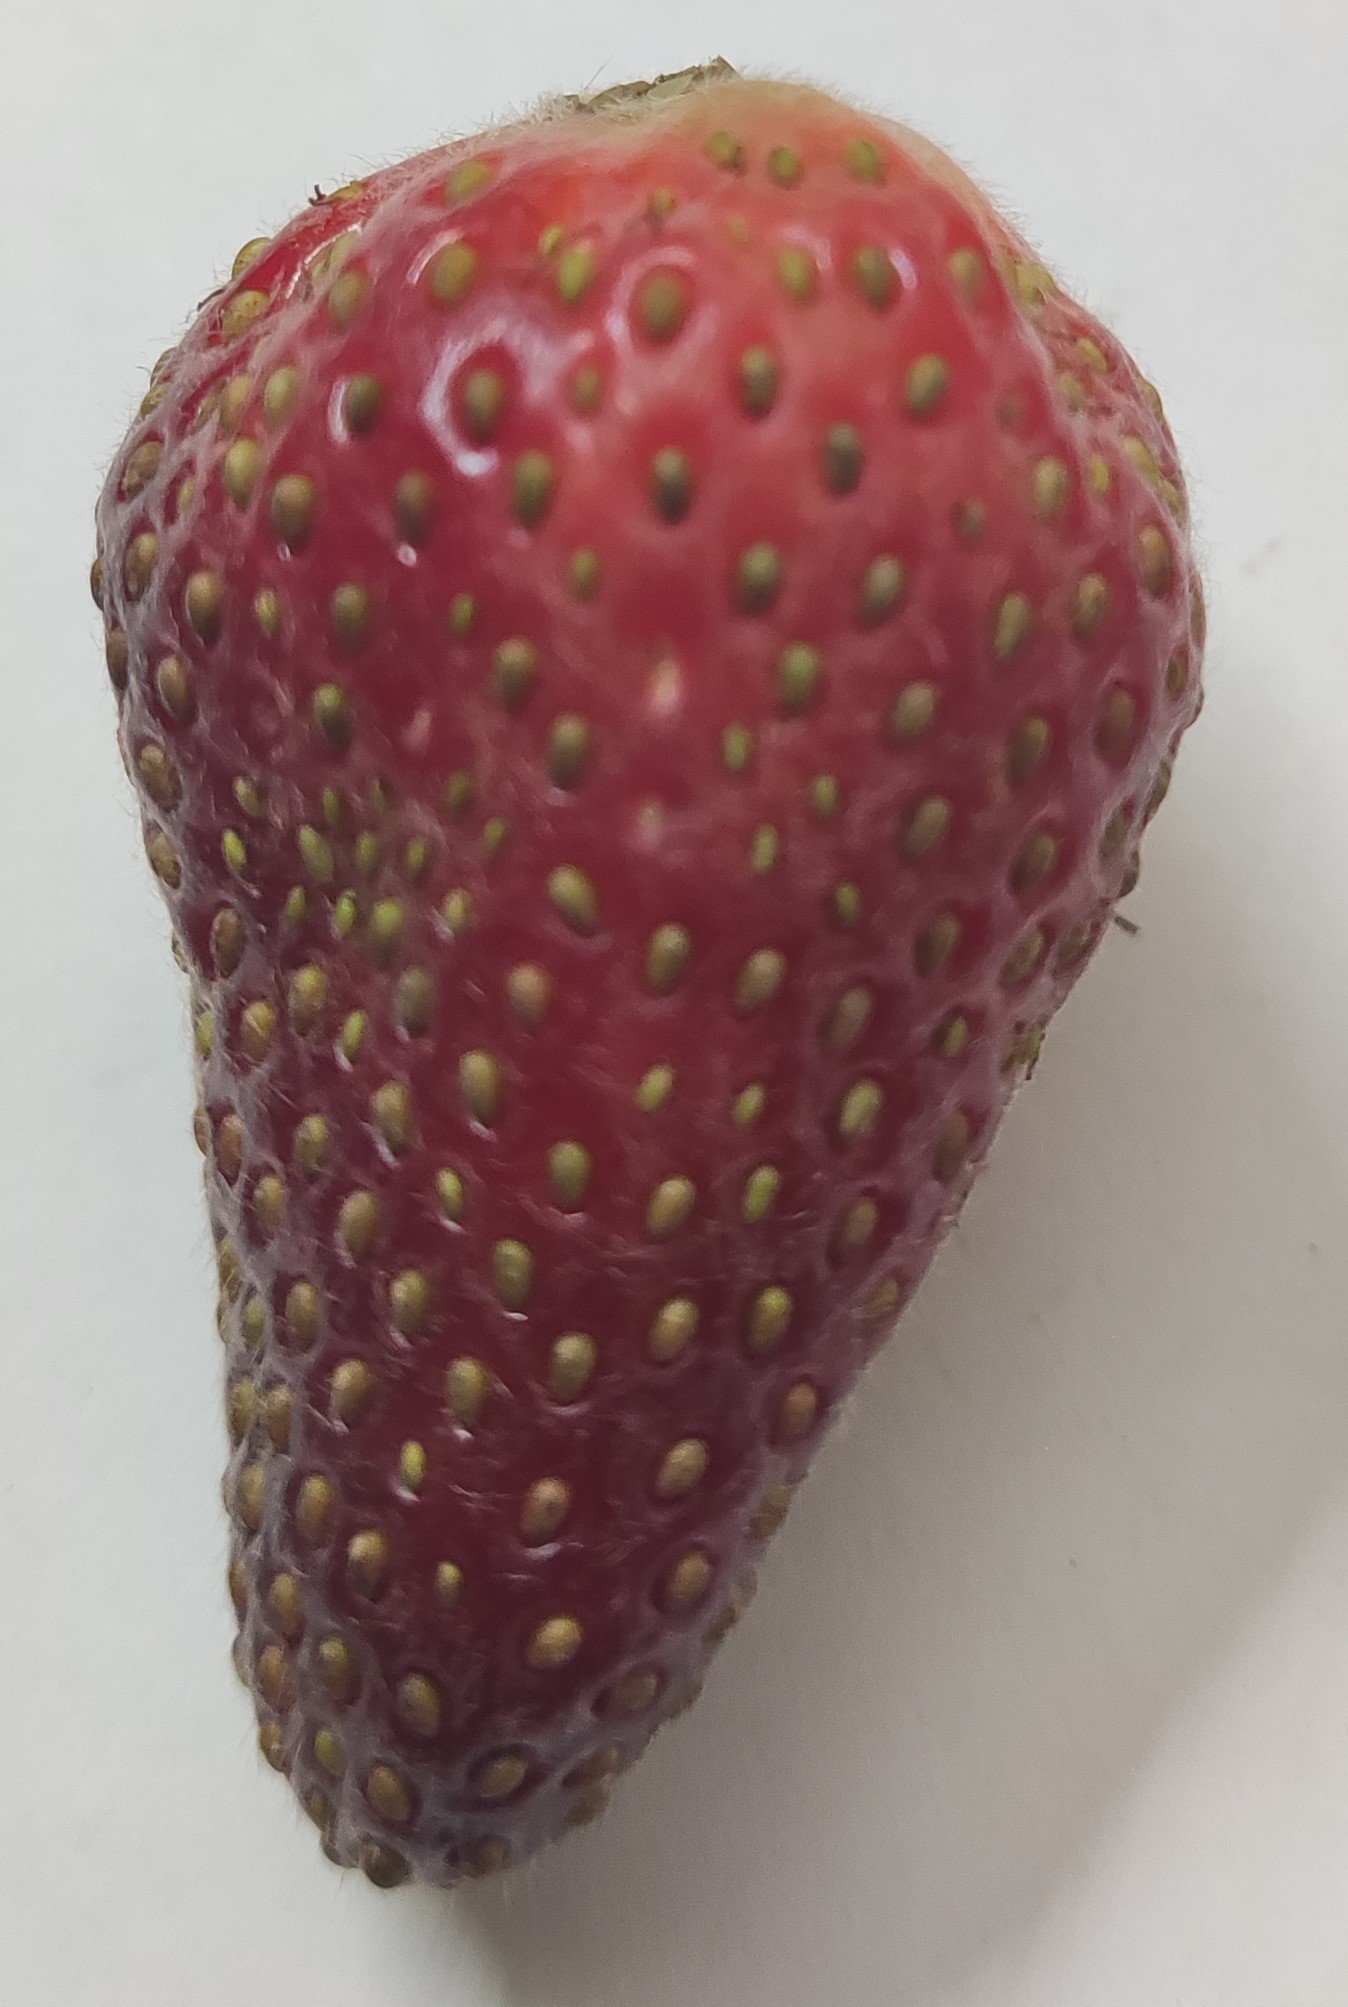
Fruit: strawberry
Condition: fresh